Martin Luther Church (Paramaribo)

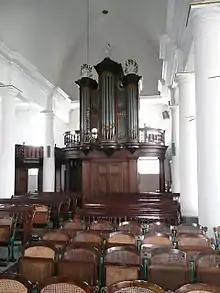
Interior of the church

The church has been built using plastered brick. The mansard roof is laid with slate tiles. The interior is supported by six Doric columns. The white interior is contrasted by the dark pulpit and organ.